Cyclocephala

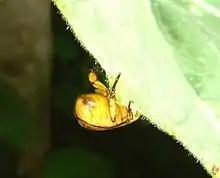
"Cyclocephala" captured at night

Flowers of "Nymphaea" subg. "Hydrocallis" are pollinated by "Cyclocephala" beetles. Likewise, flowers of "Victoria" are pollinated by "Cyclocephala".